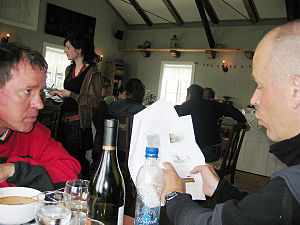
Viktor Arnar Ingólfsson
Viktor Arnar Ingólfsson (th.)
Viktor Arnar Ingólfsson er en islandsk forfatter.